Rzeszów

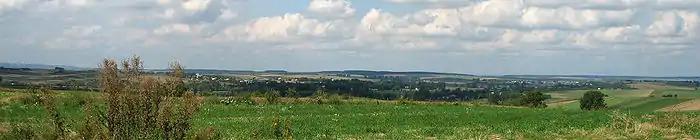
Countryside surrounding Rzeszów

During World War I, several battles took place near the town. Rzeszów was home to a large garrison of the Austro-Hungarian Army, and in the city of Przemyśl, located nearby, there was a major fortress. During the Battle of Galicia in the late summer of 1914, Russian troops moved towards Rzeszów, and on 21 September, they captured it. The first Russian occupation lasted only 16 days, ending after an attack by the Austrians, on 4 October.